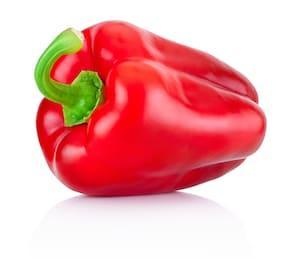
Label: capsicum